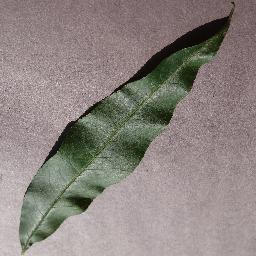
Label: Peach___healthy